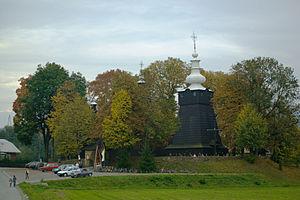
Les Tserkvas en bois de la région des Carpates en Pologne et en Ukraine désignent un ensemble de 16 églises en bois greco-catholiques ou orthodoxes situées dans le nord des Carpates, correspondant au sud de la Pologne et à l'ouest de l'Ukraine, et inscrites sous ce nom au patrimoine mondial de l'UNESCO en 2013. Elles ont été construites ou reconstruites entre le XVIᵉ et le XIXᵉ siècle. De telles églises en bois, matériau localement abondant, sont en fait typiques de la chaîne des Carpates non seulement en Pologne et Ukraine, mais aussi en Slovaquie et Roumanie, et ont également été inscrites, mais en ordre dispersé, au patrimoine mondial de l'UNESCO, en 1999 en Roumanie, en 2003 en Pologne et en 2008 en Slovaquie.
Brunary est une localité polonaise de la voïvodie de Petite-Pologne et du powiat de Gorlice.